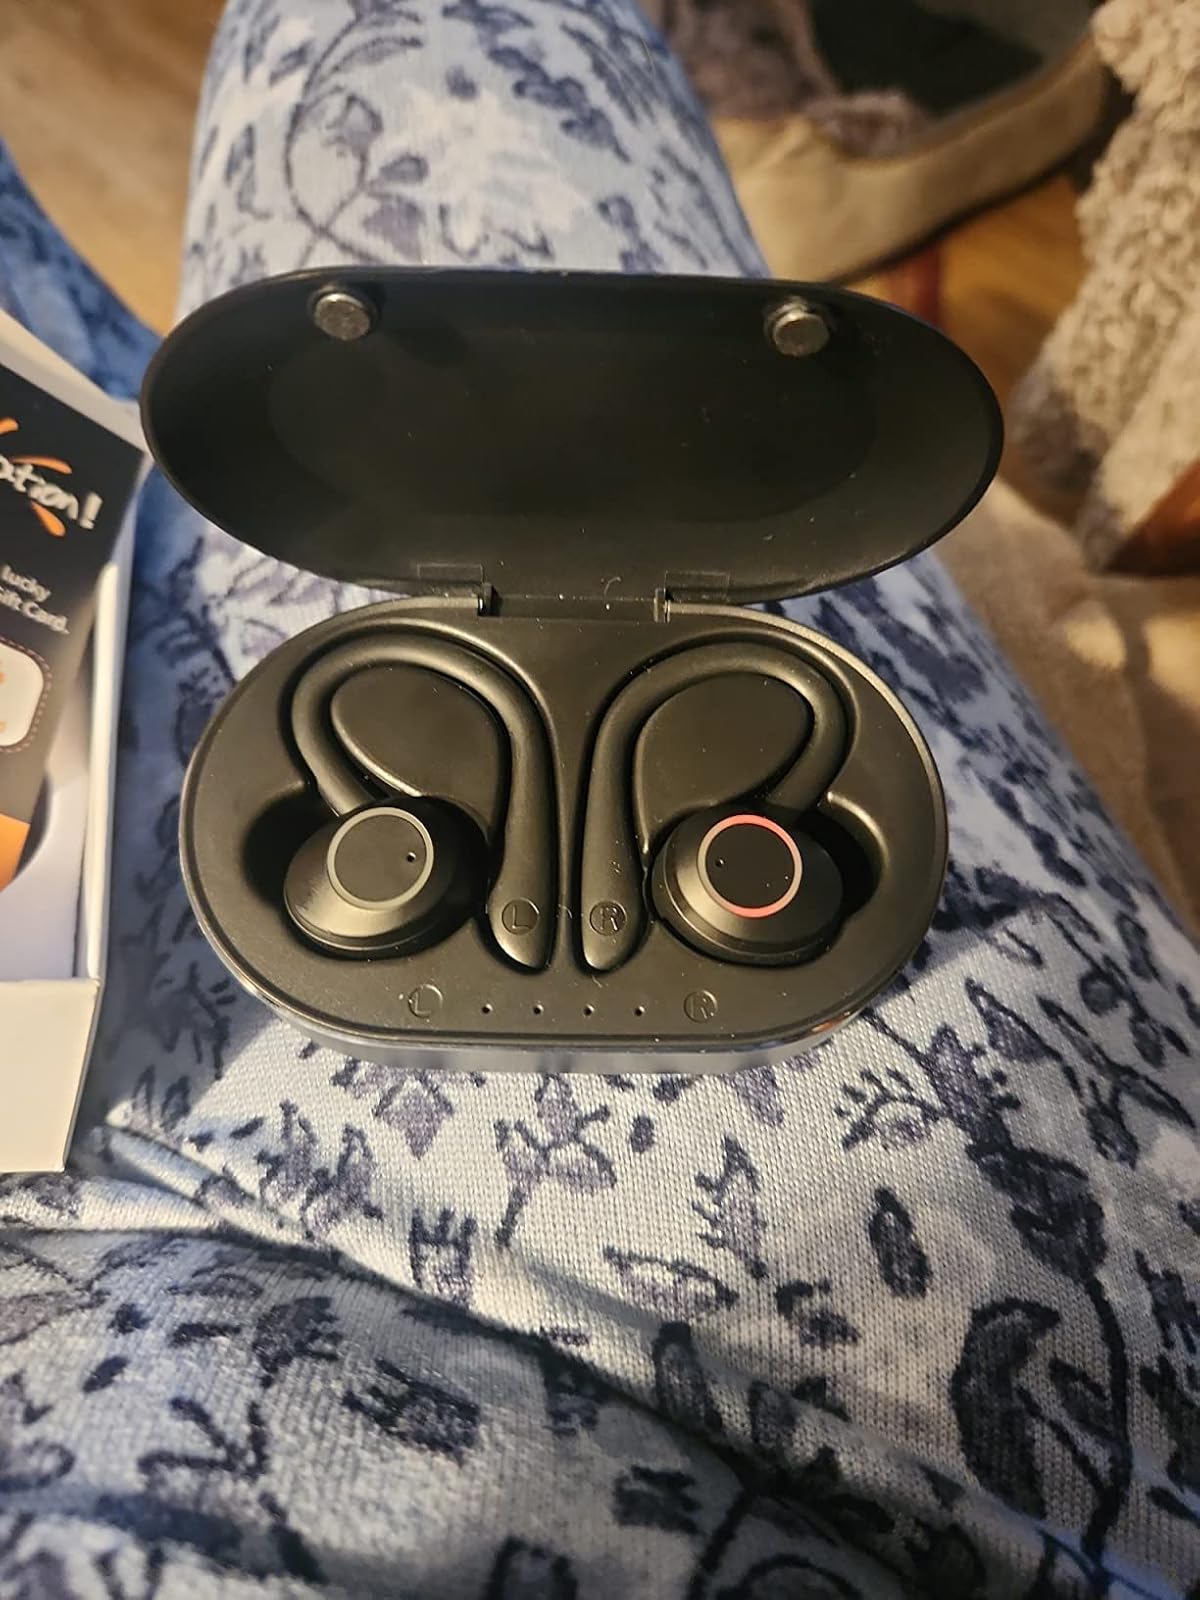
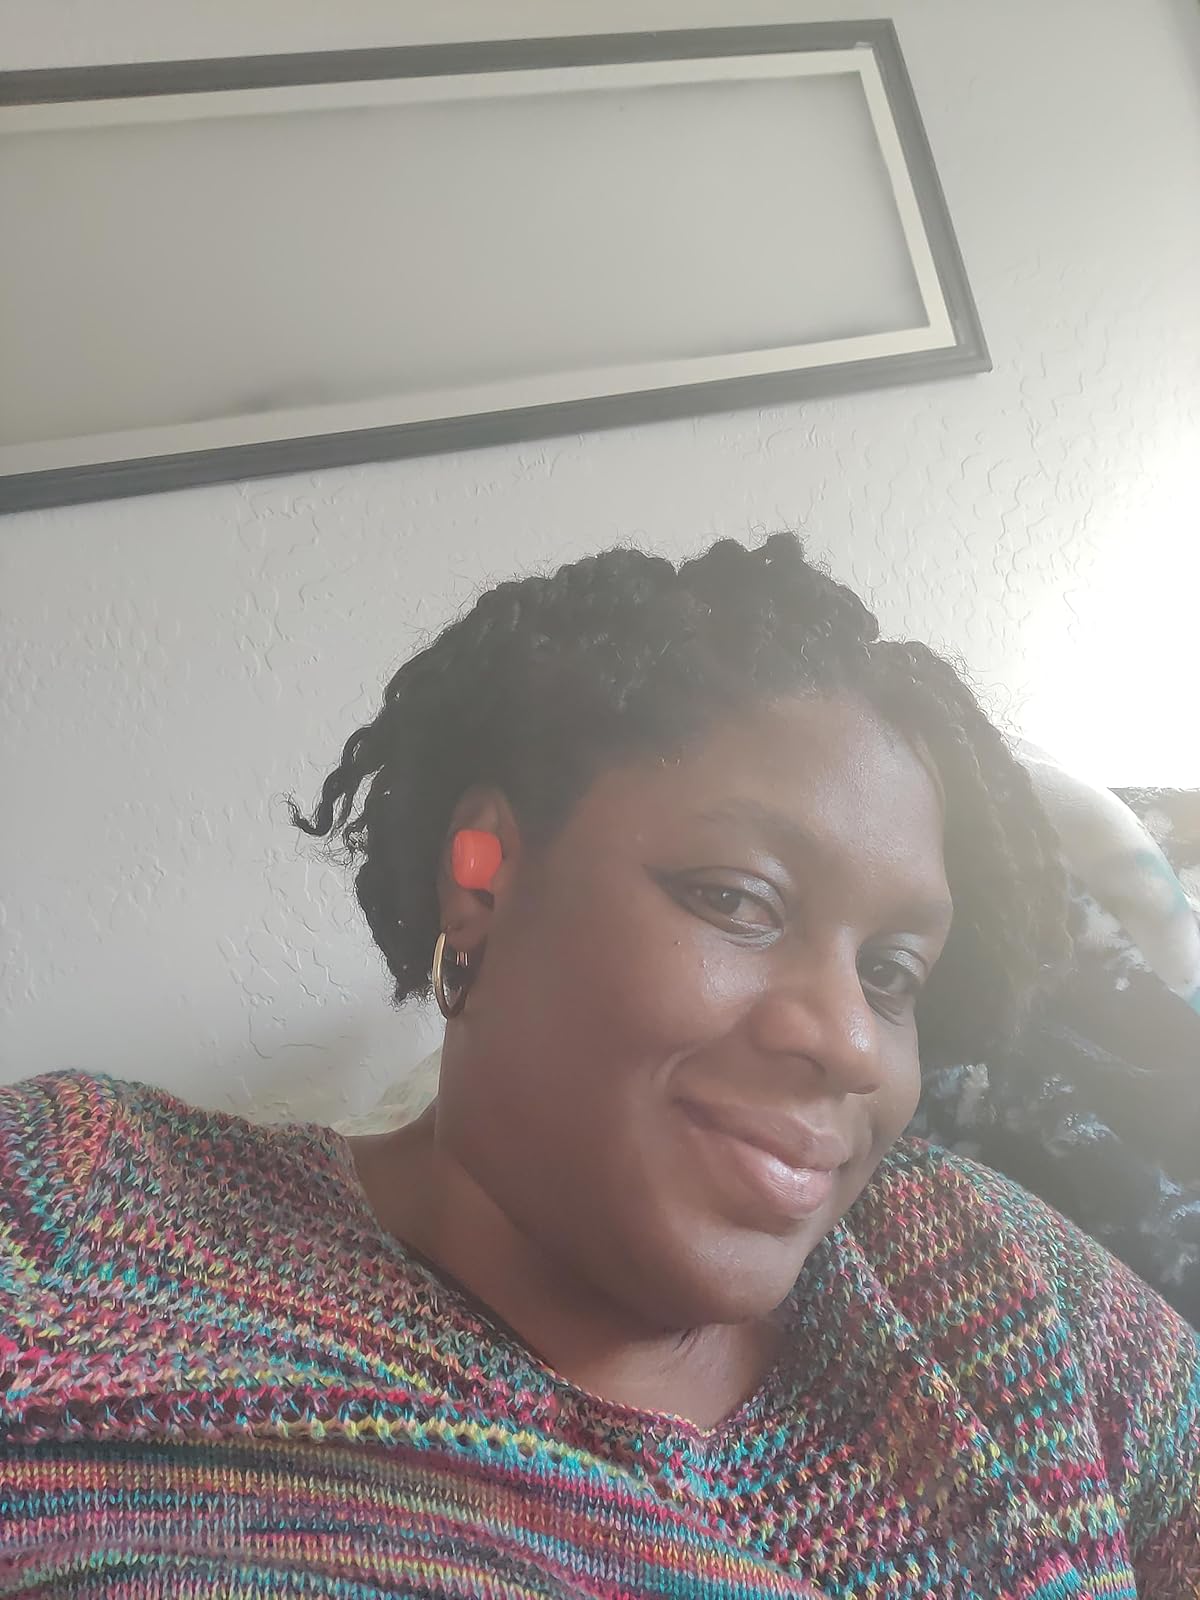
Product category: earbuds
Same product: no